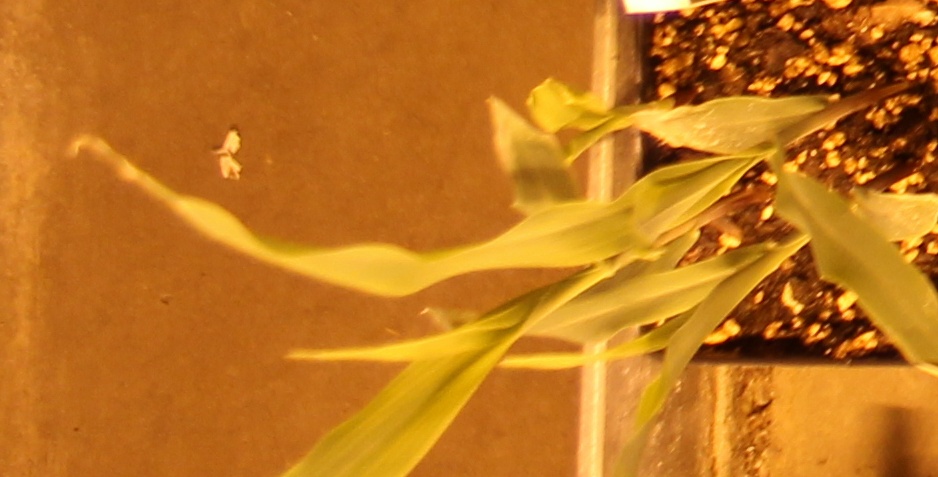
Label: Corn